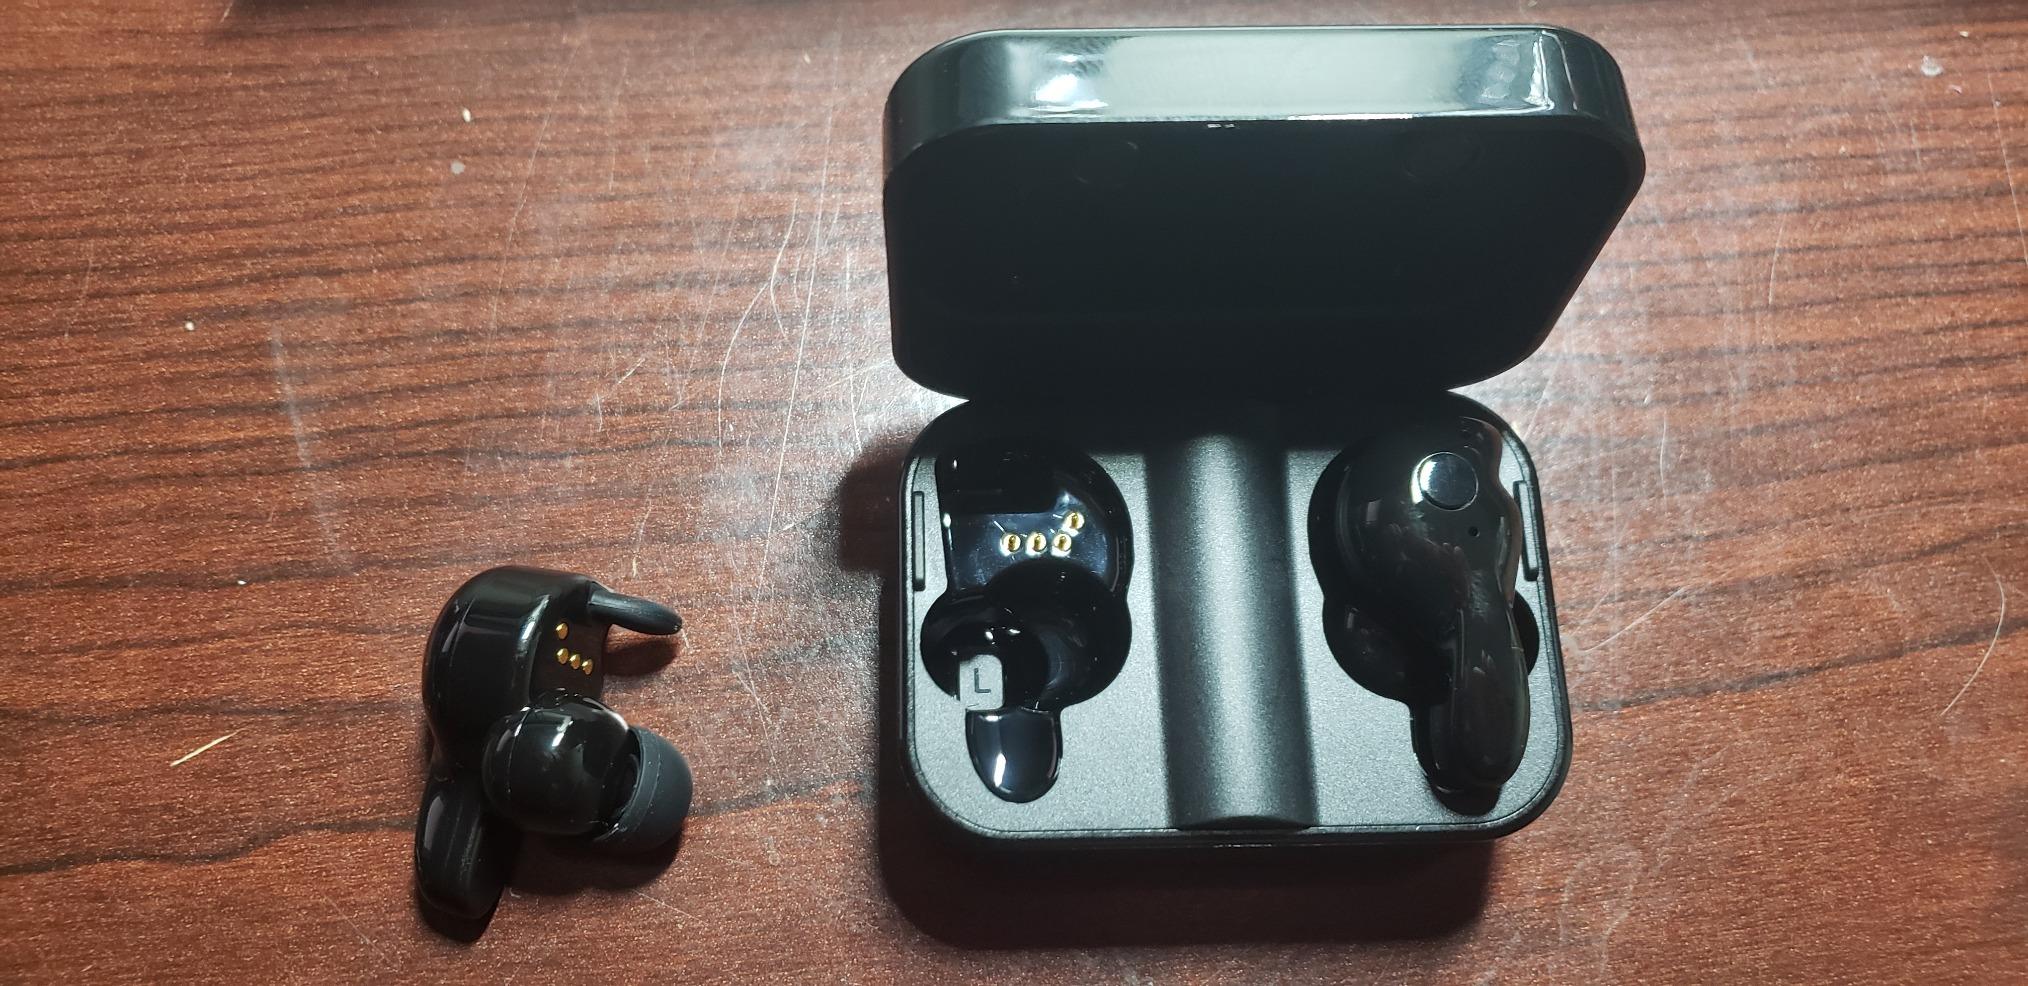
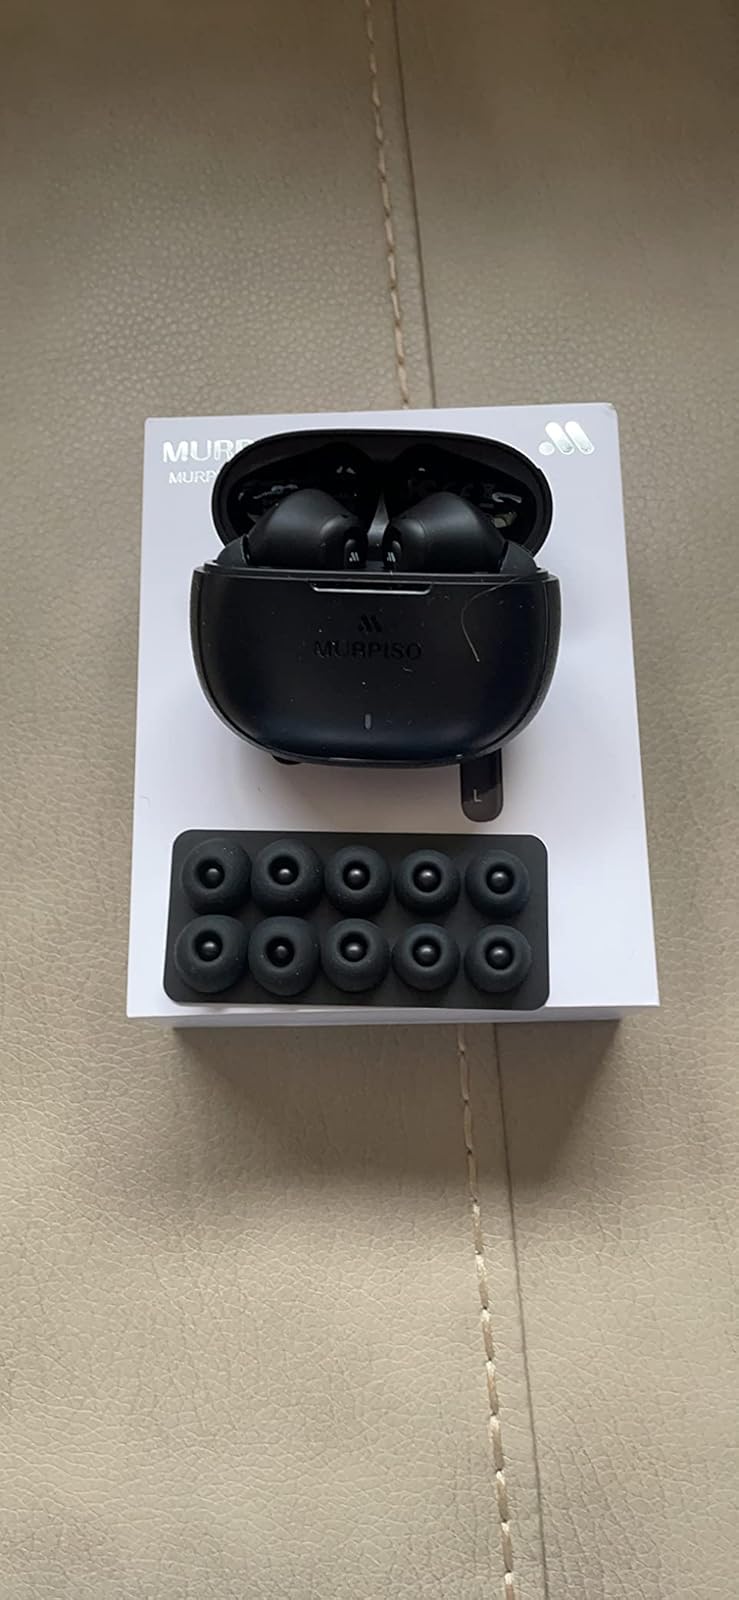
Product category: earbuds
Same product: no